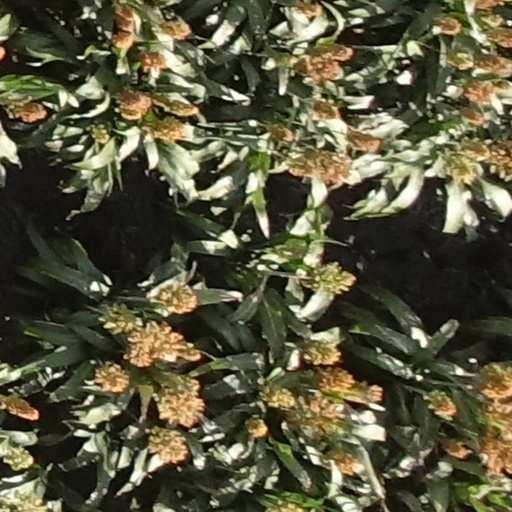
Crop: sorghum